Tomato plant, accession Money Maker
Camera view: bottom (45 deg); turntable rotation: 210 degrees
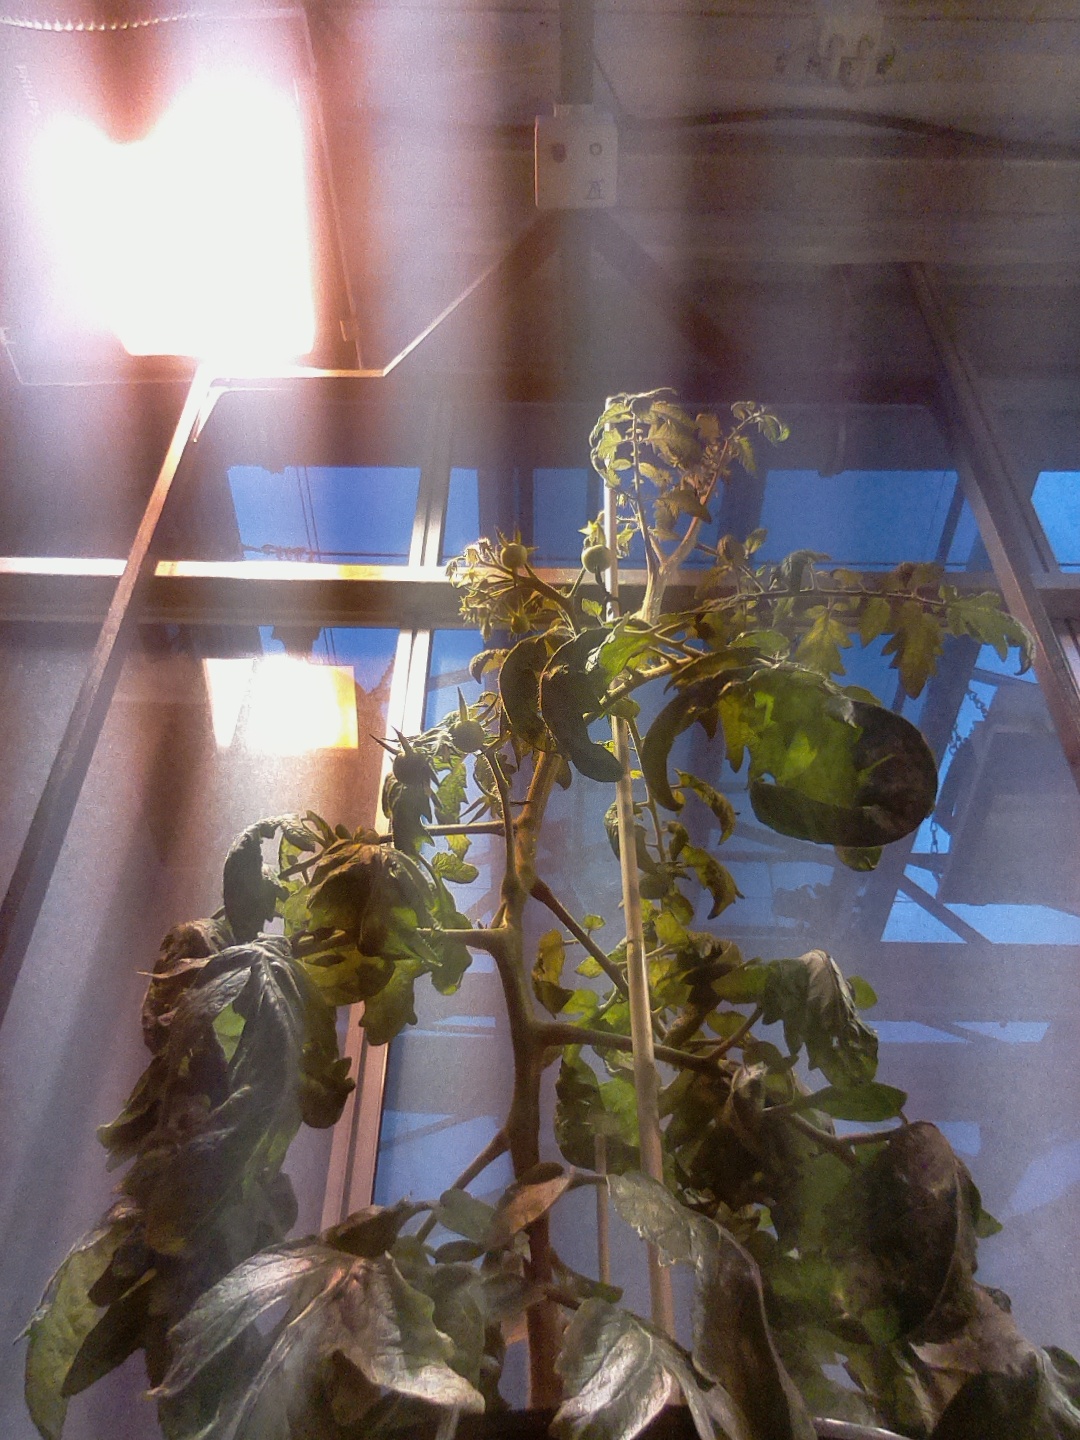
BBCH growth stage 72: 20%-30% of final fruit size